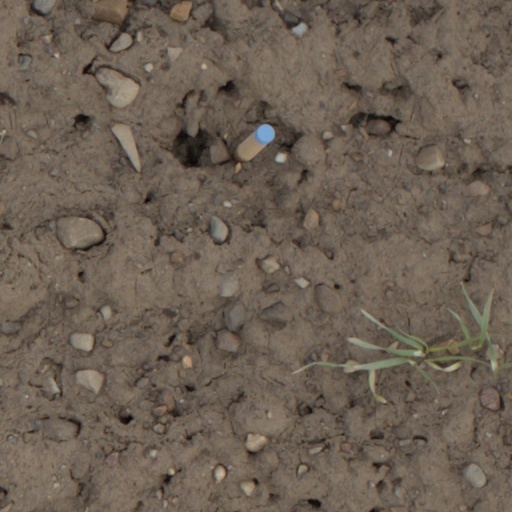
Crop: wheat